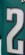
Number: 2